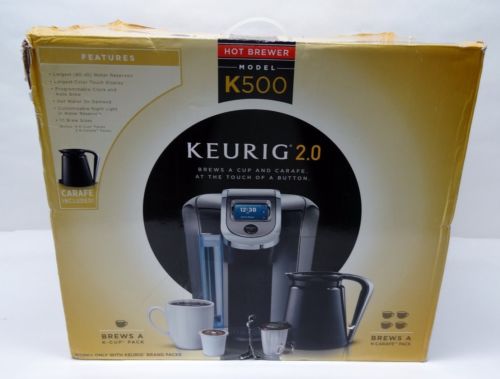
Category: coffee maker